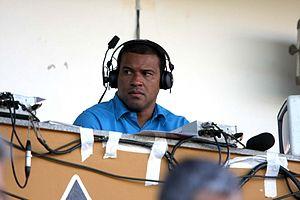
Luís Antônio Corrêa da Costa, plus connu sous le nom de Müller, était un footballeur brésilien né le 31 janvier 1966 à Campo Grande. Il occupait le poste d'attaquant, notamment avec le São Paulo FC.